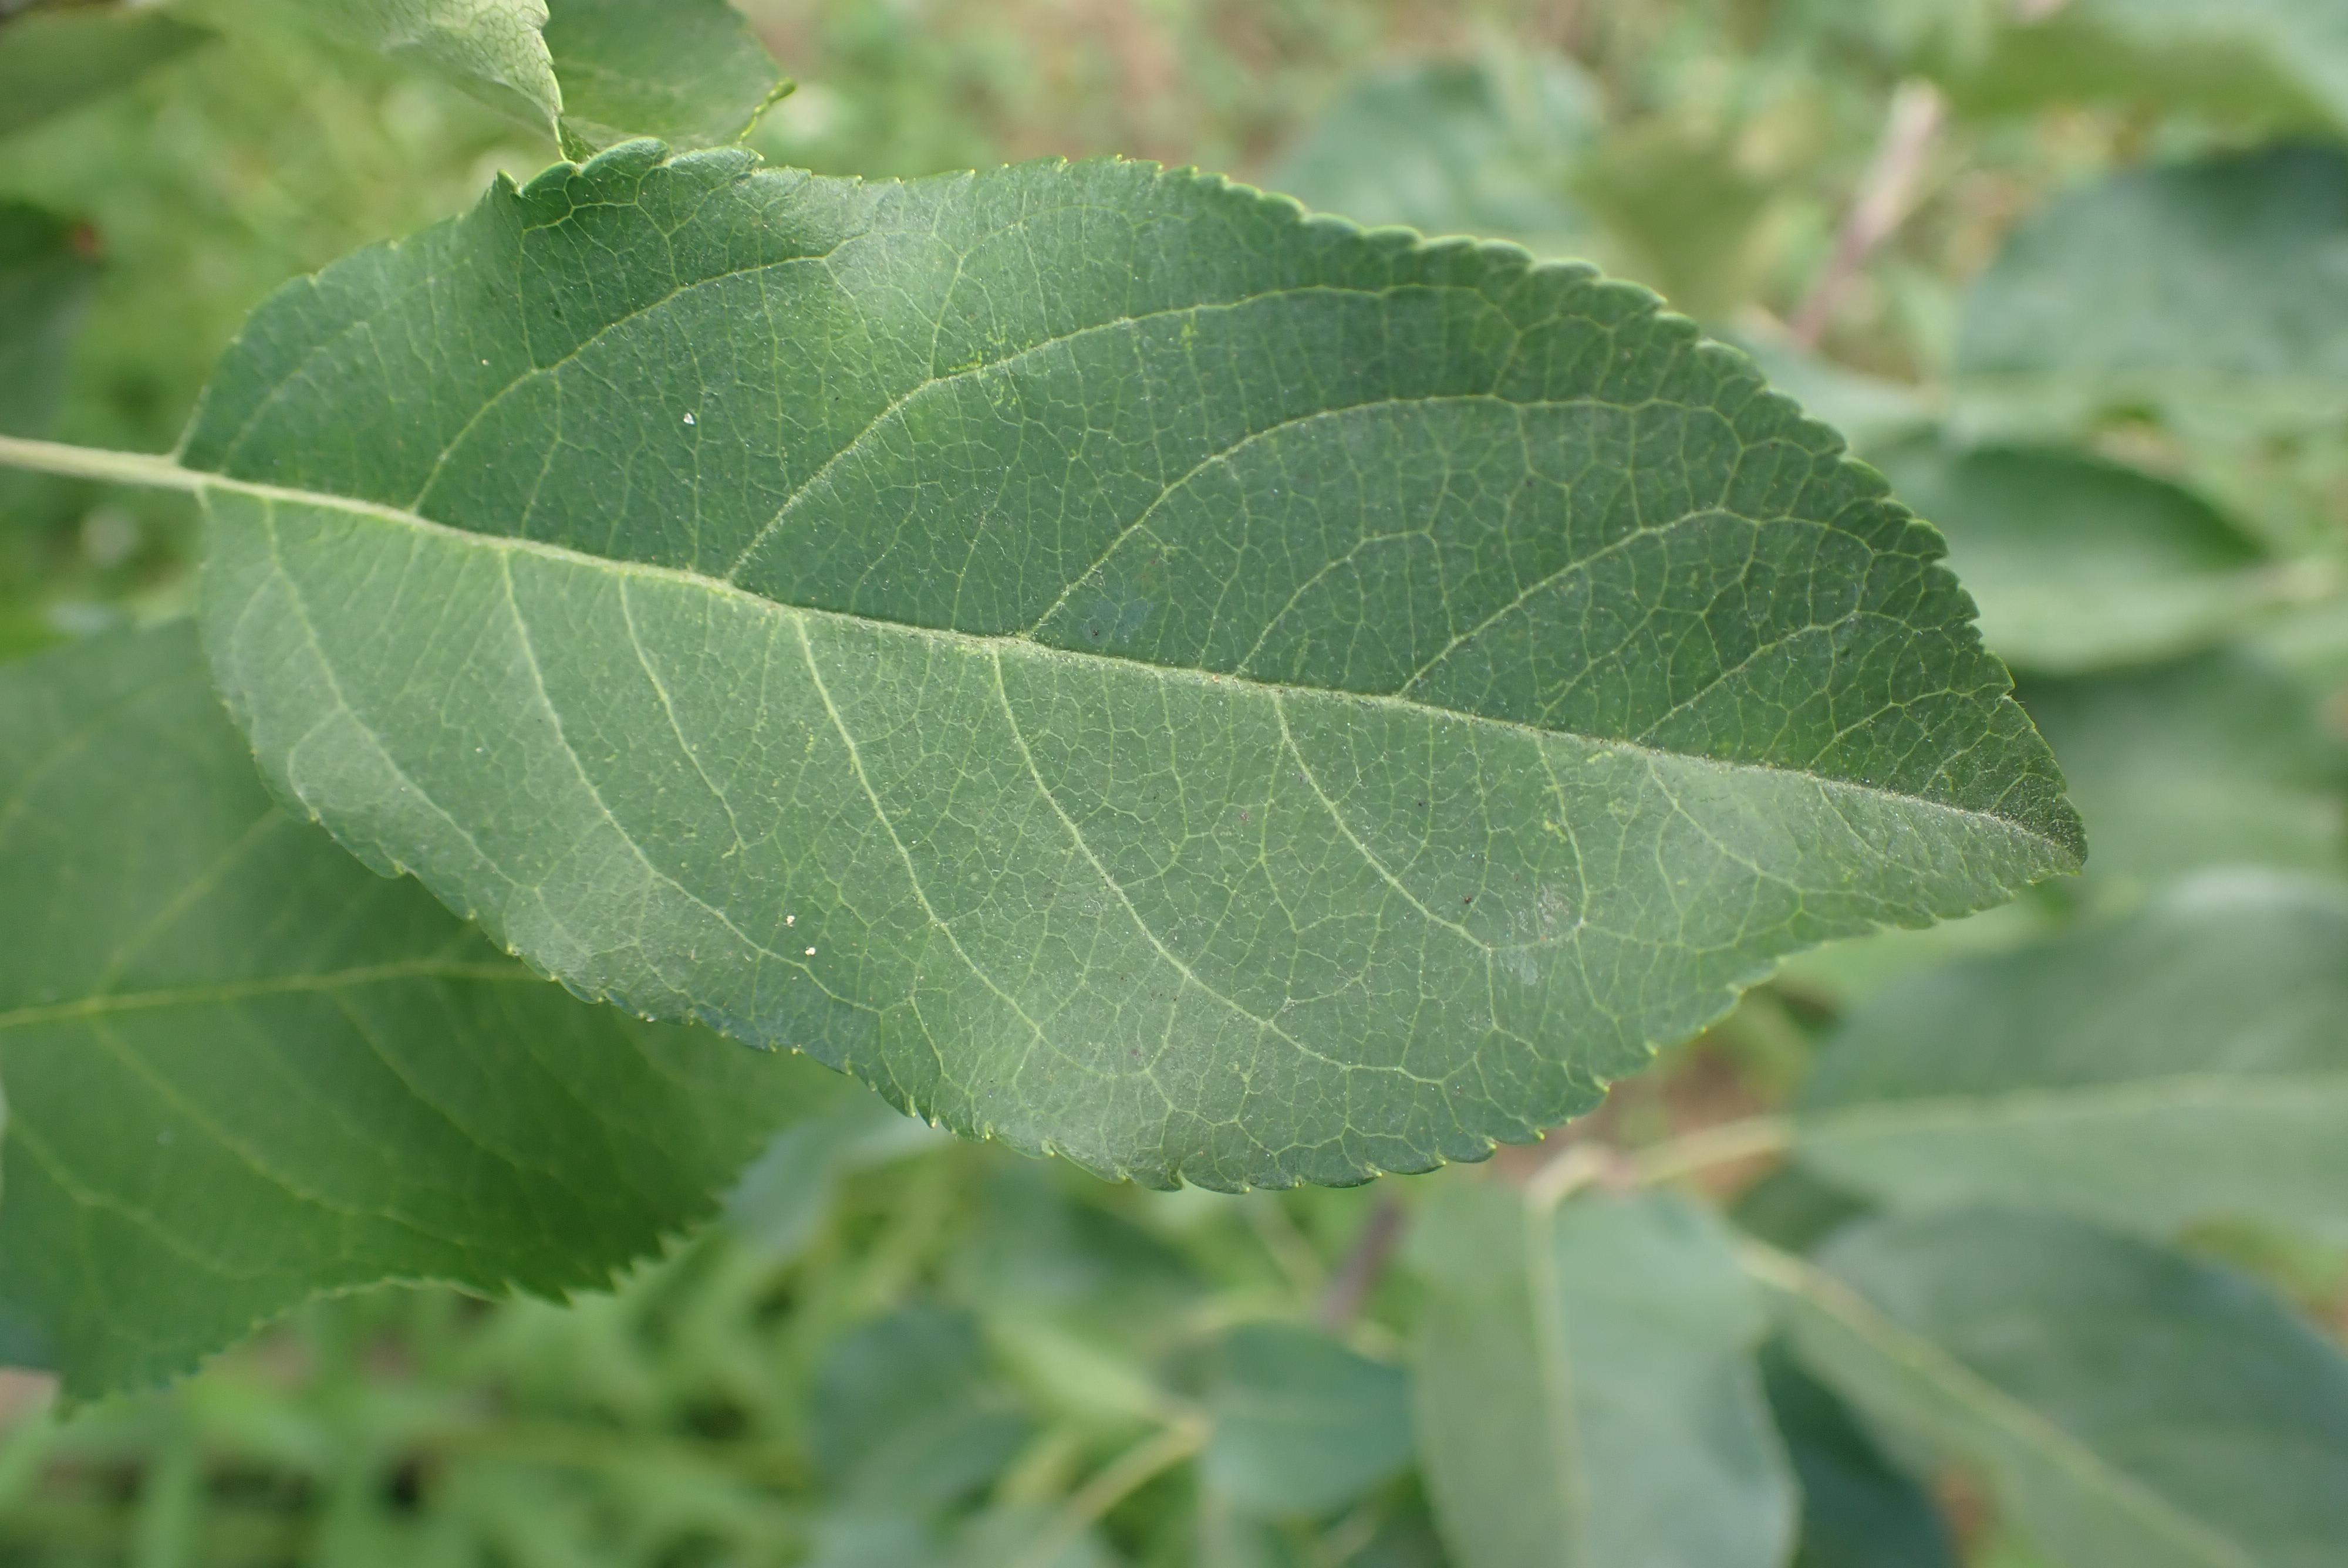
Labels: healthy